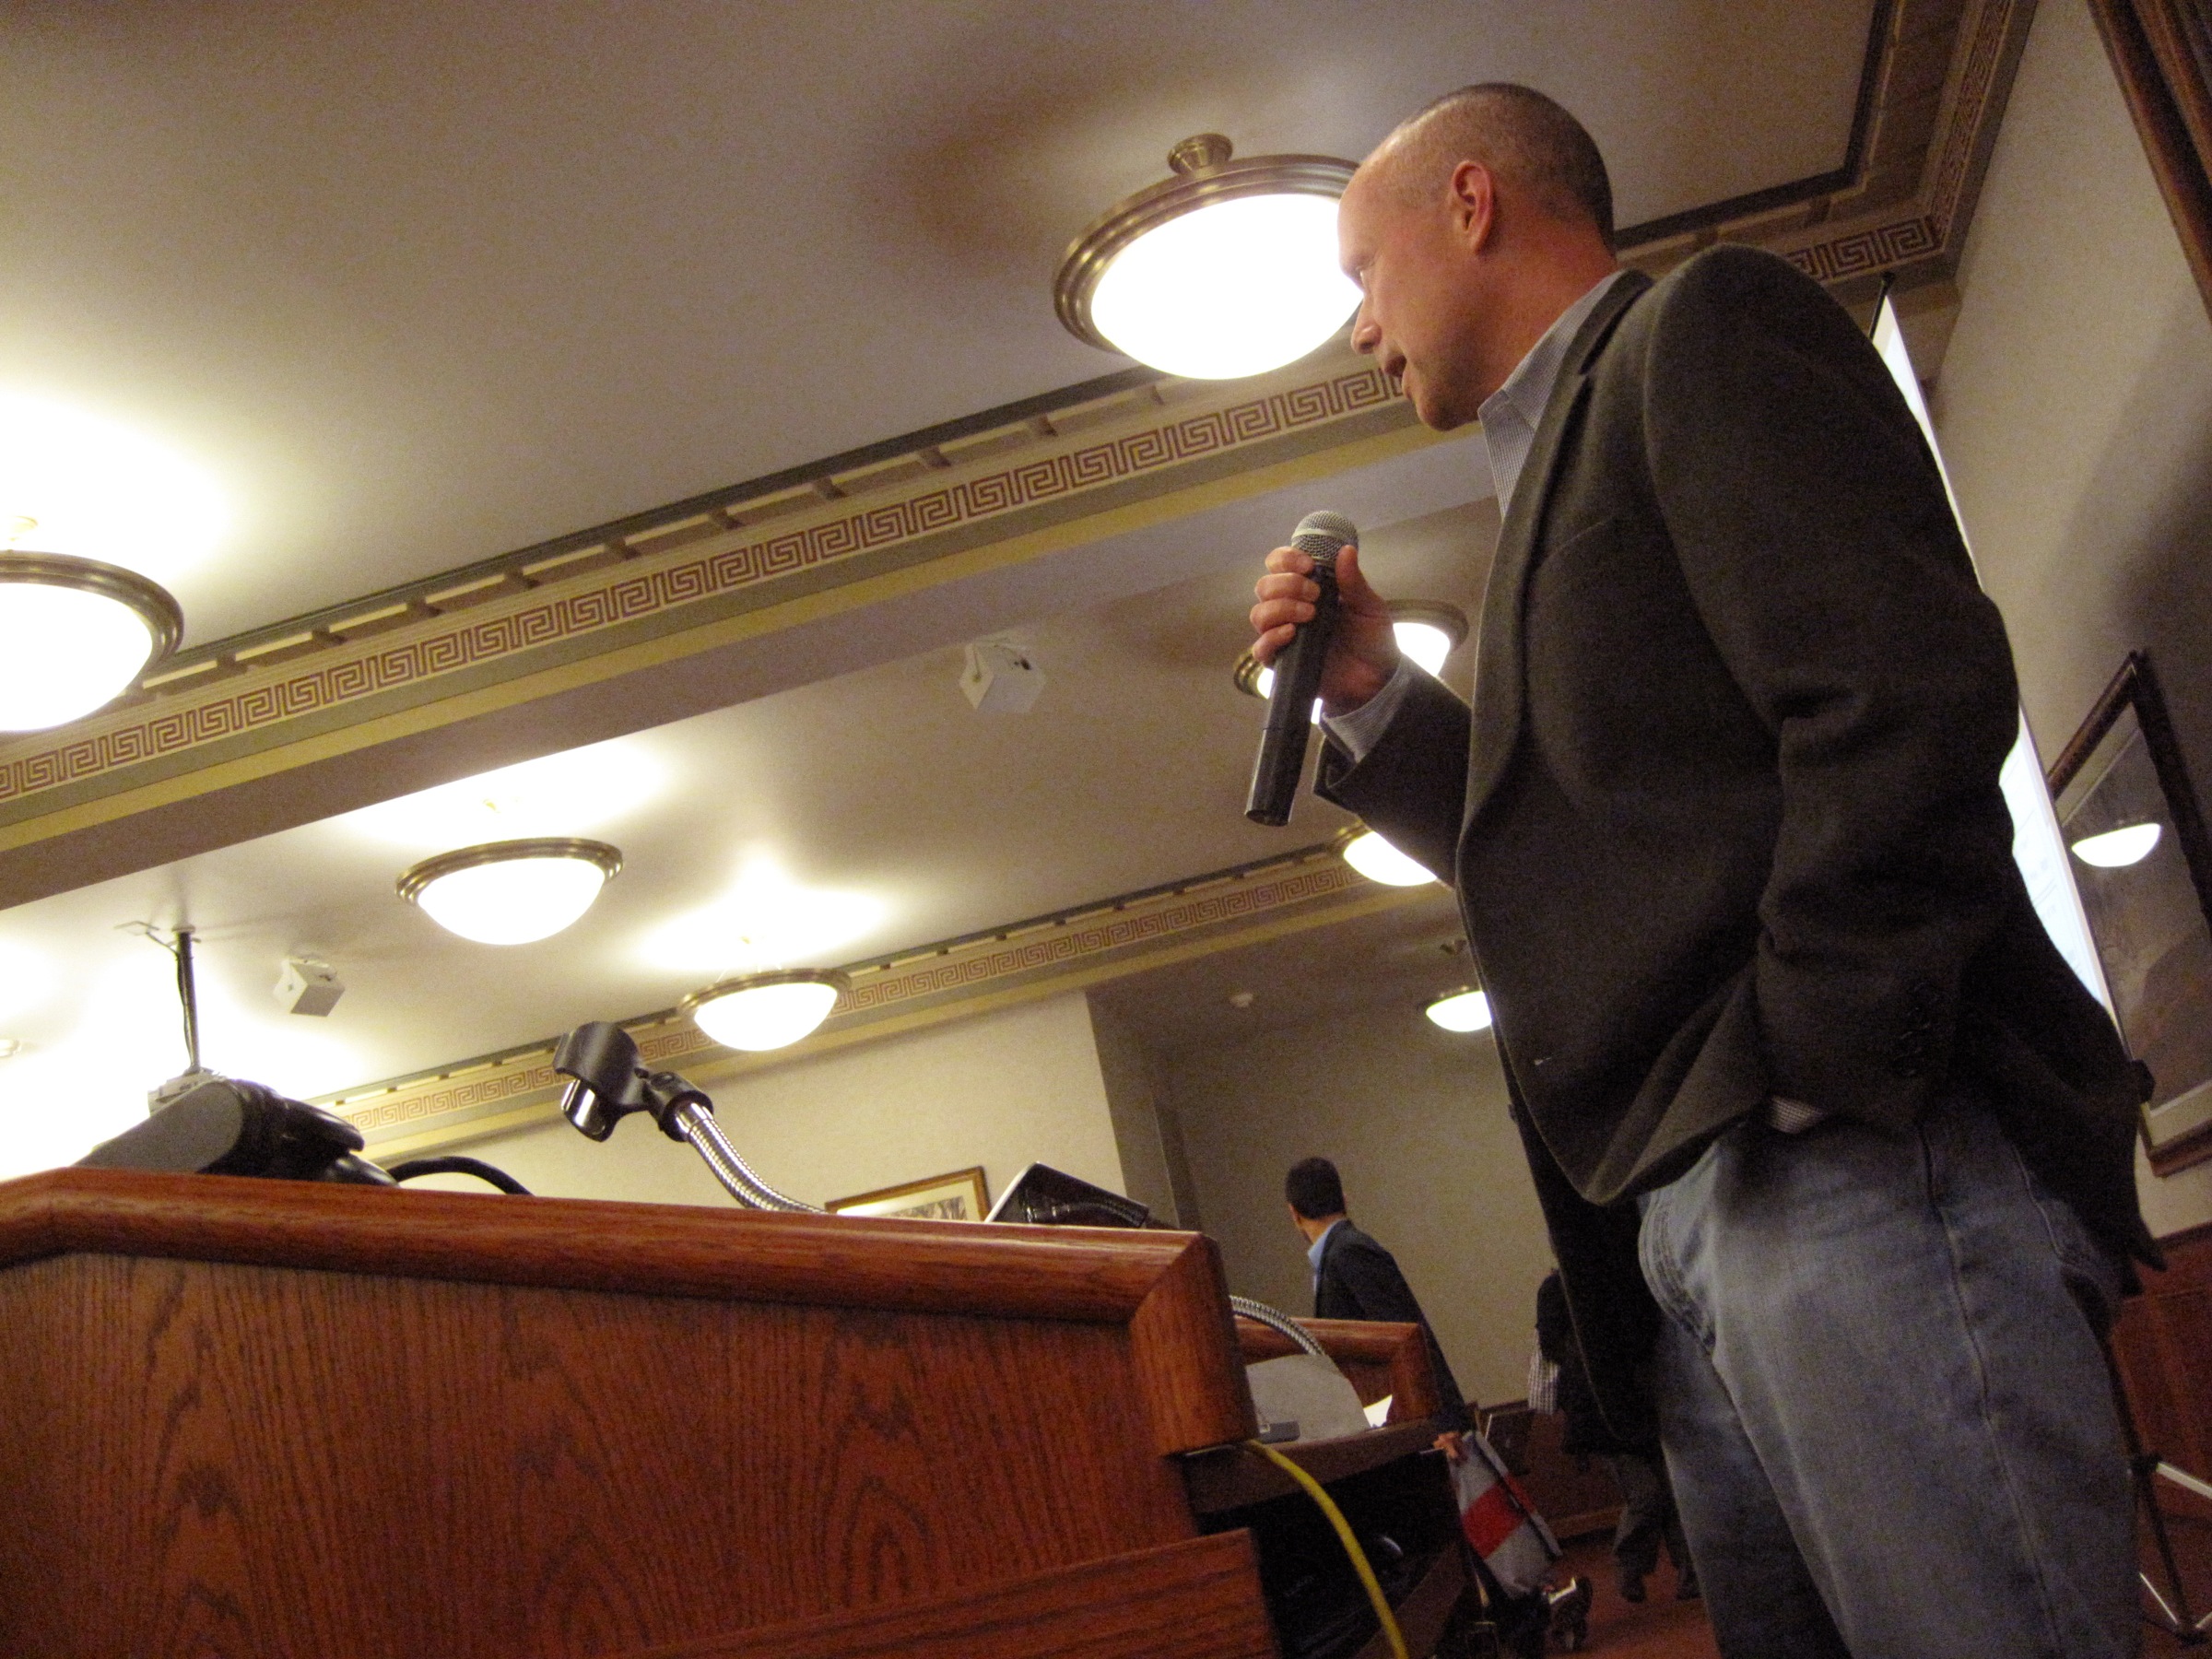
piano, musician, musical instrument, psu, pianist, string instrument, plucked string instruments